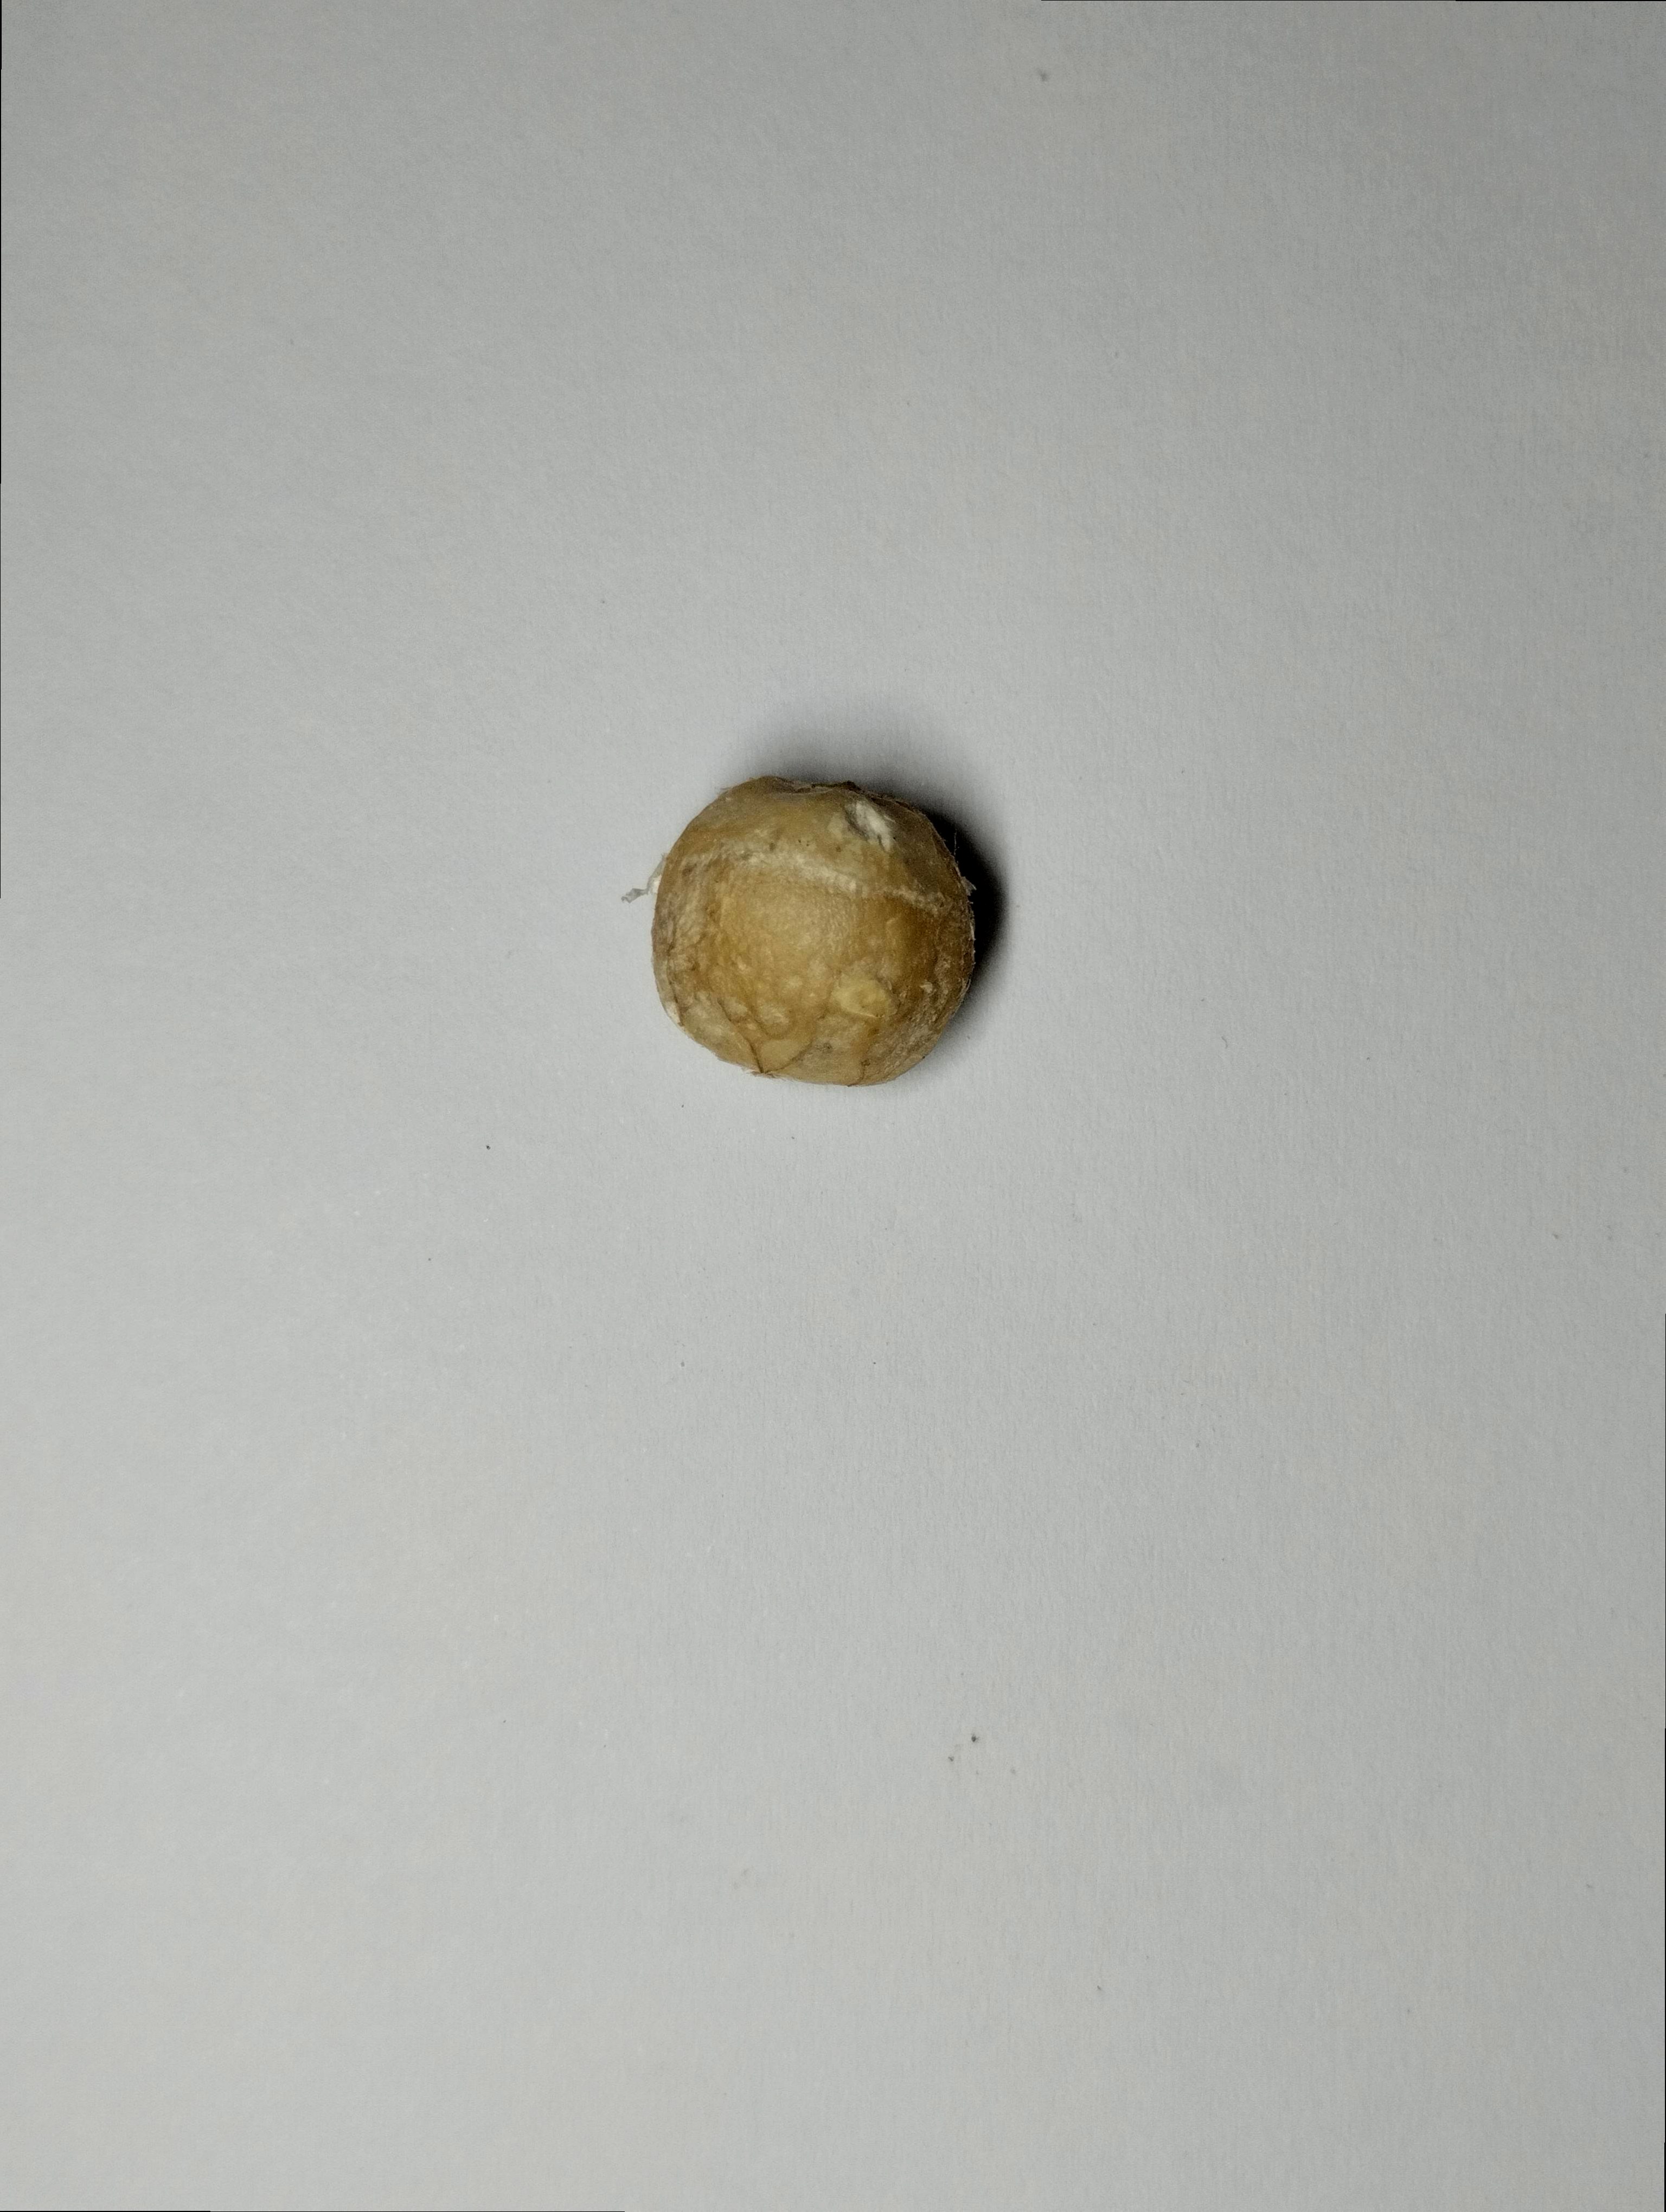
Label: bagus (good seed)